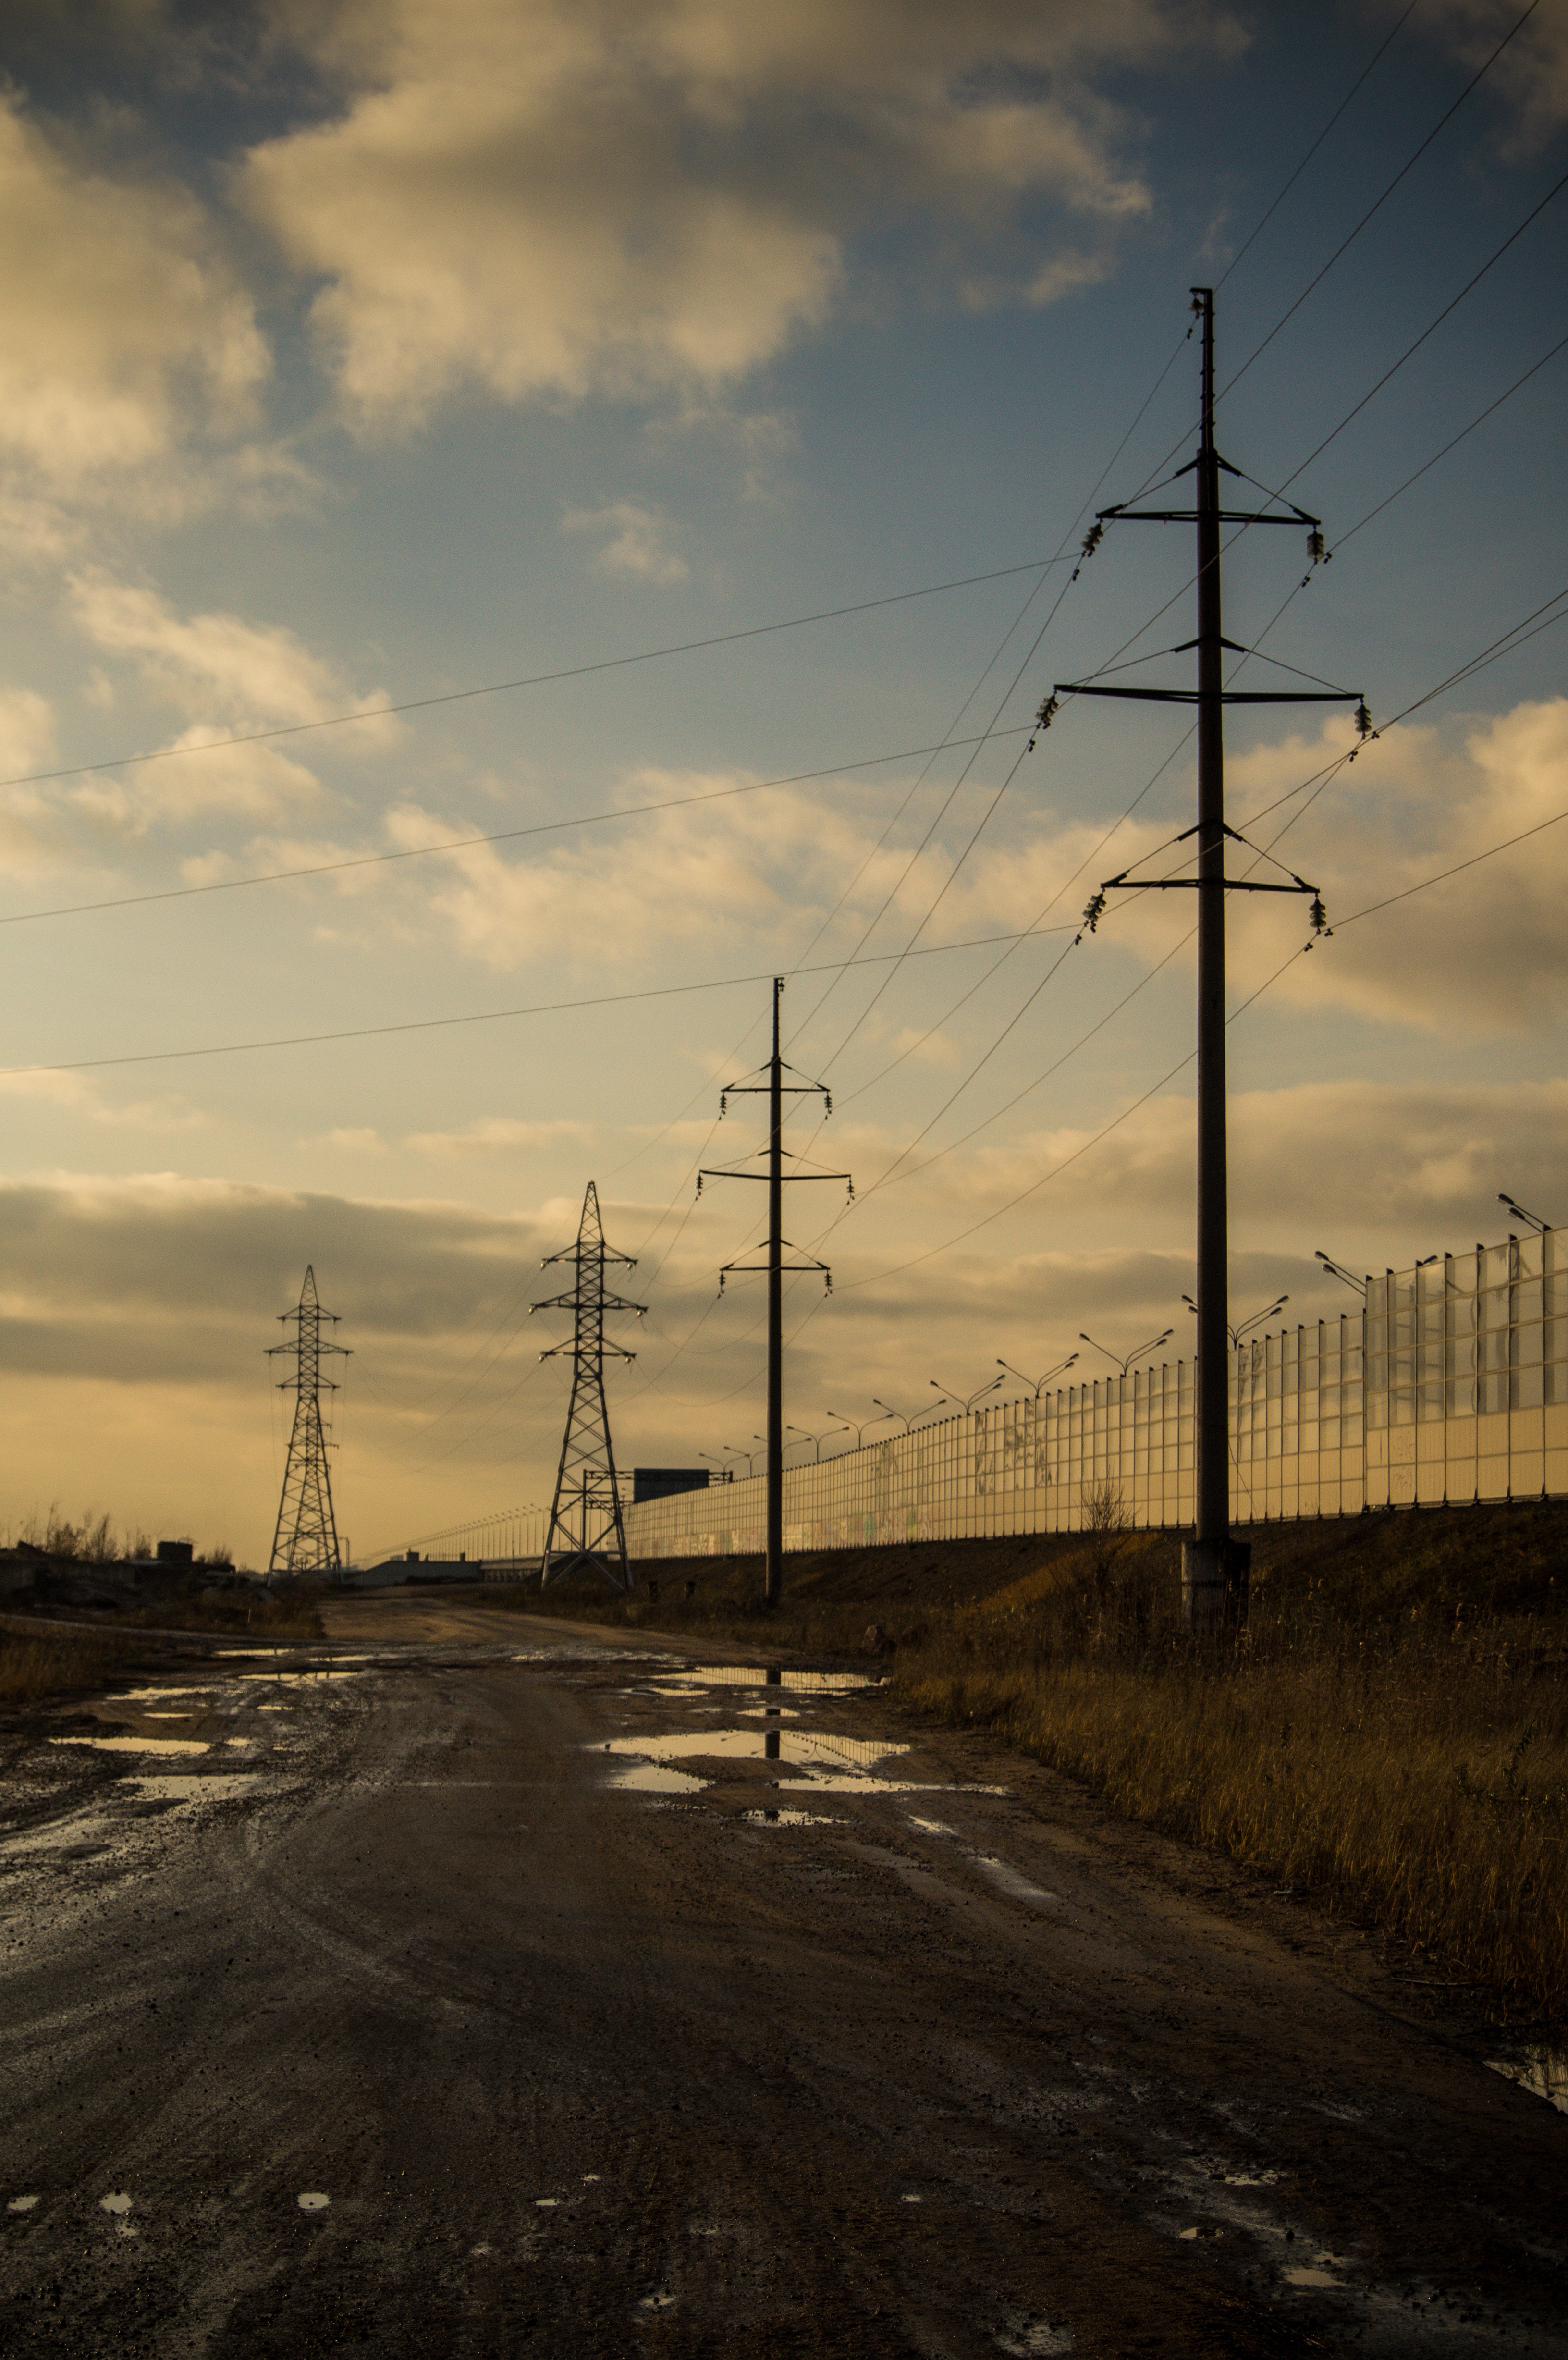
horizon, light, cloud, sky, sunrise, sunset, sunlight, morning, wind, dawn, dusk, evening, line, tower, darkness, electricity, wires, power poles, power lines, transmission tower, overhead power line